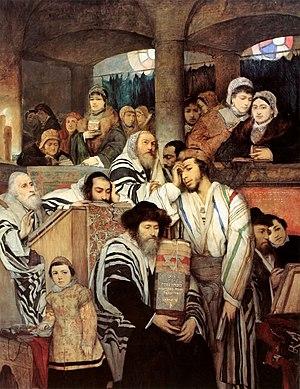
La liturgie du judaïsme est riche en prières et bénédictions, récitées lors de circonstances quotidiennes ou particulières.